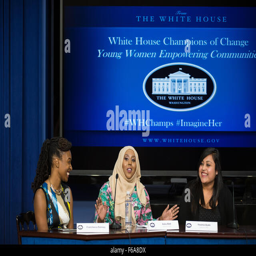
person , center , speaks on a panel